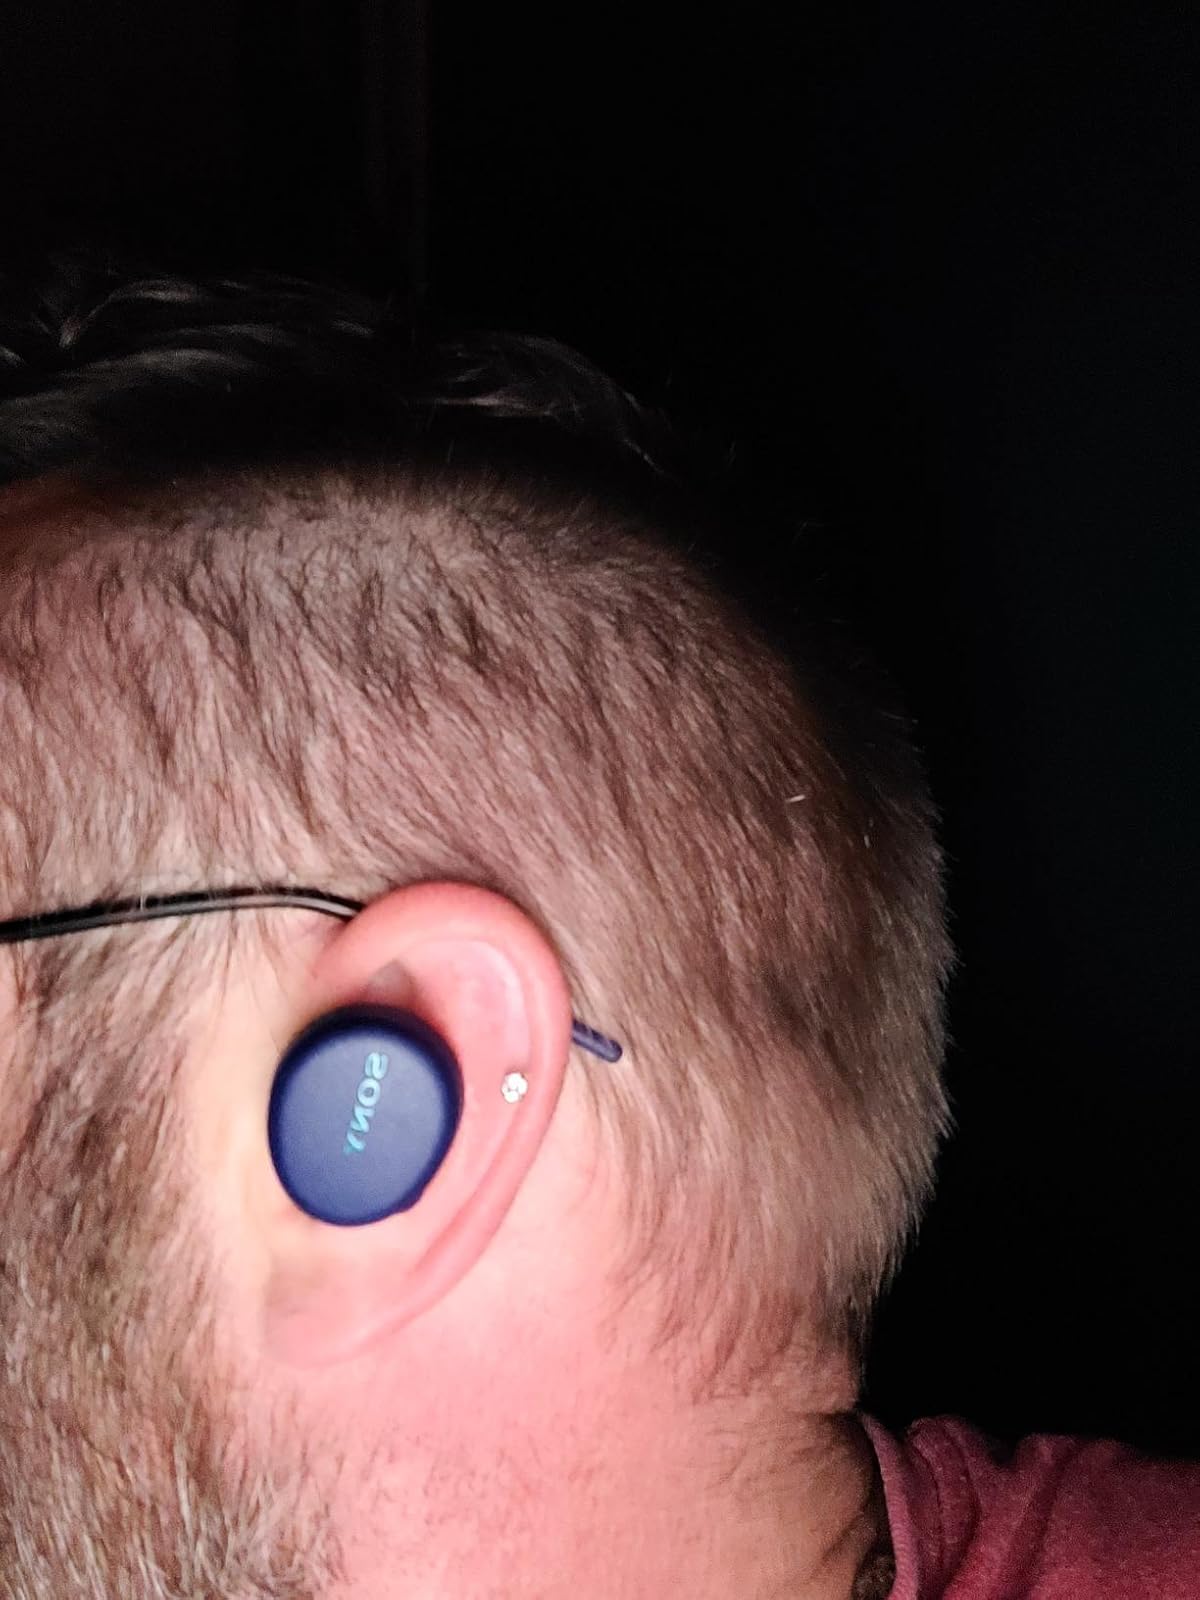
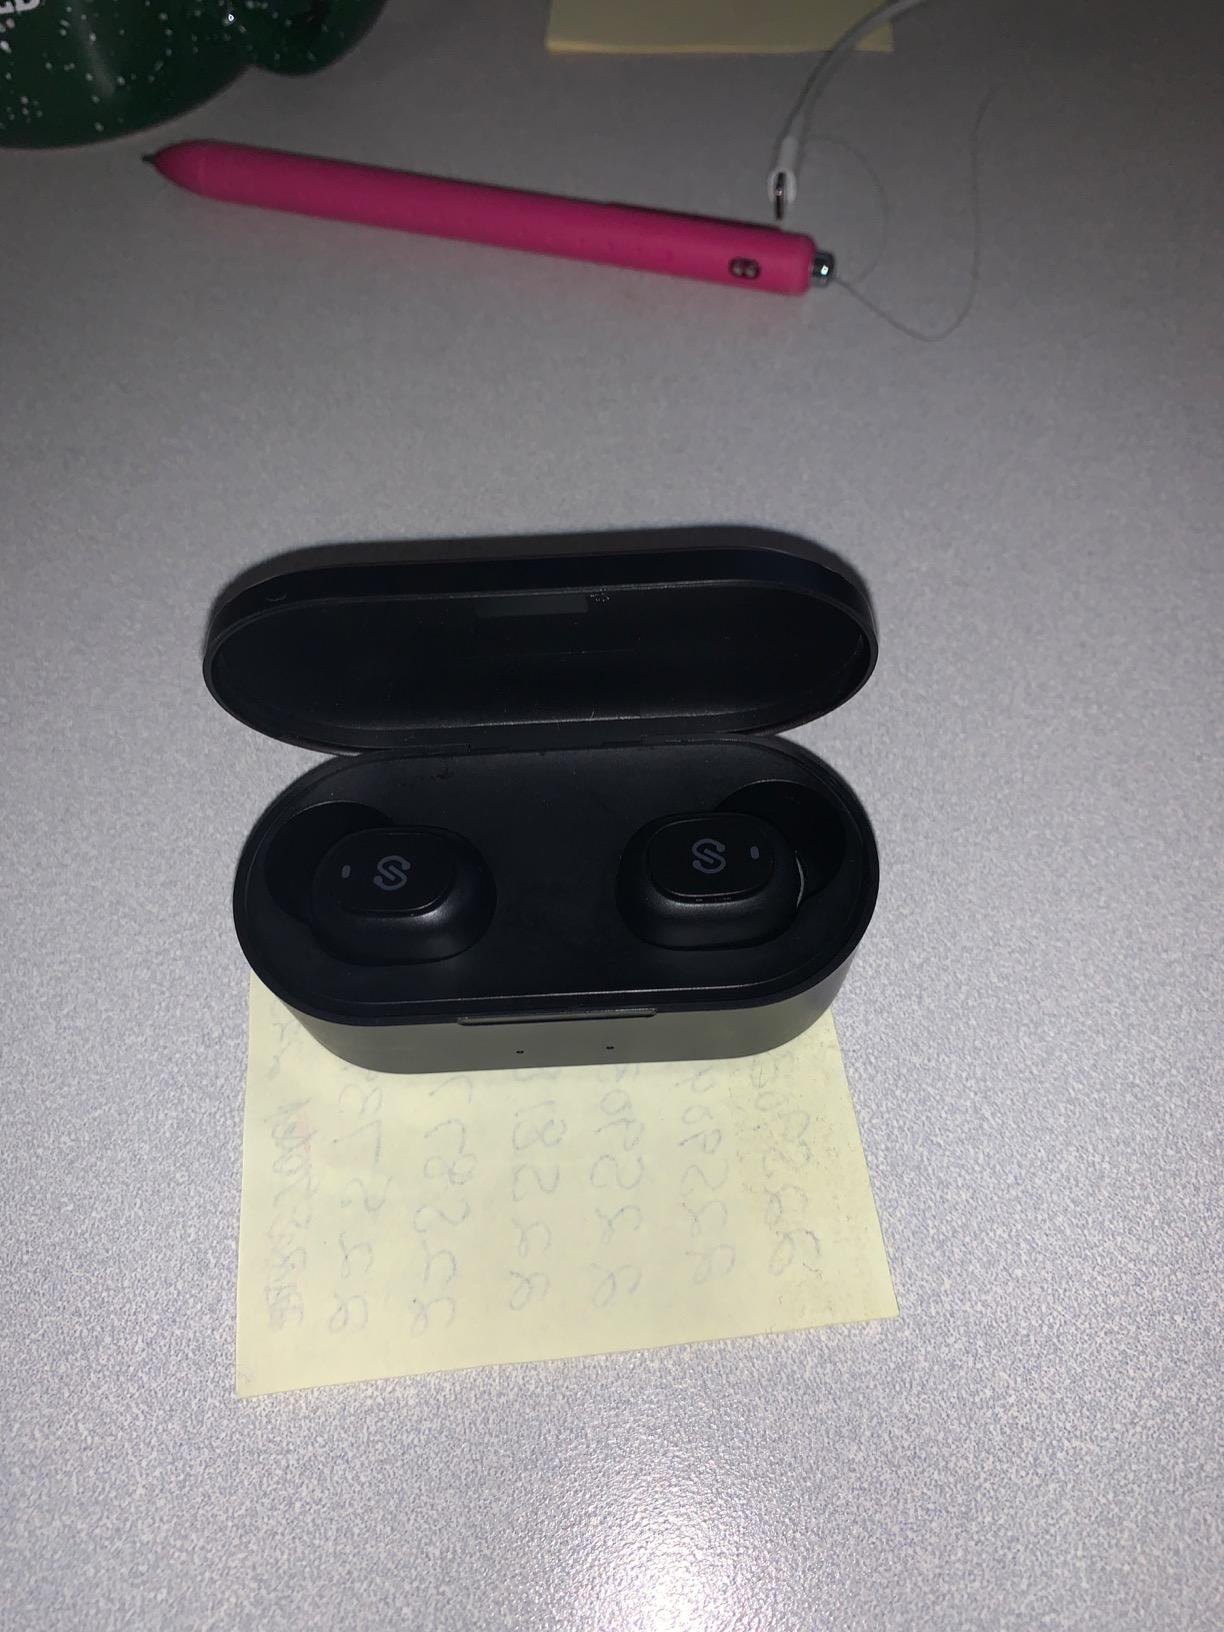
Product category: earbuds
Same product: no